Modern dance

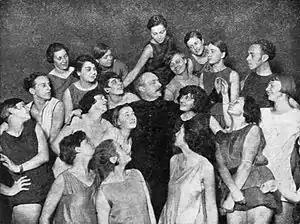
Rudolf von Laban and pupils at his dance school, Berlin 1929

African American dance blended modern dance with African and Caribbean movement (flexible torso and spine, articulated pelvis, isolation of the limbs, and polyrhythmic movement). Katherine Dunham trained in ballet, founded "Ballet Negre" in 1936 and then the "Katherine Dunham Dance Company" based in Chicago. In 1945, she opened a school in New York, teaching "Katherine Dunham Technique", African and Caribbean movement integrated with ballet and modern dance. Taking inspiration from African-based dance where one part of the body plays against one another, she focused on articulating the torso in her choreography. Pearl Primus drew on African and Caribbean dances to create strong dramatic works characterized by large leaps. She often based her dances on the work of black writers and on racial issues, such as Langston Hughes's 1944 "The Negro Speaks of Rivers", and Lewis Allan's 1945 "Strange Fruit" (1945). Her dance company developed into the "Pearl Primus Dance Language Institute". Alvin Ailey studied under Lester Horton, Bella Lewitzky, and later Martha Graham. He spent several years working in both concert and theater dance. In 1958, Ailey and a group of young African-American dancers performed as the Alvin Ailey American Dance Theater in New York. He drew upon his "blood memories" of Texas, the blues, spirituals and gospel as inspiration. His most popular and critically acclaimed work is "Revelations" (1960).